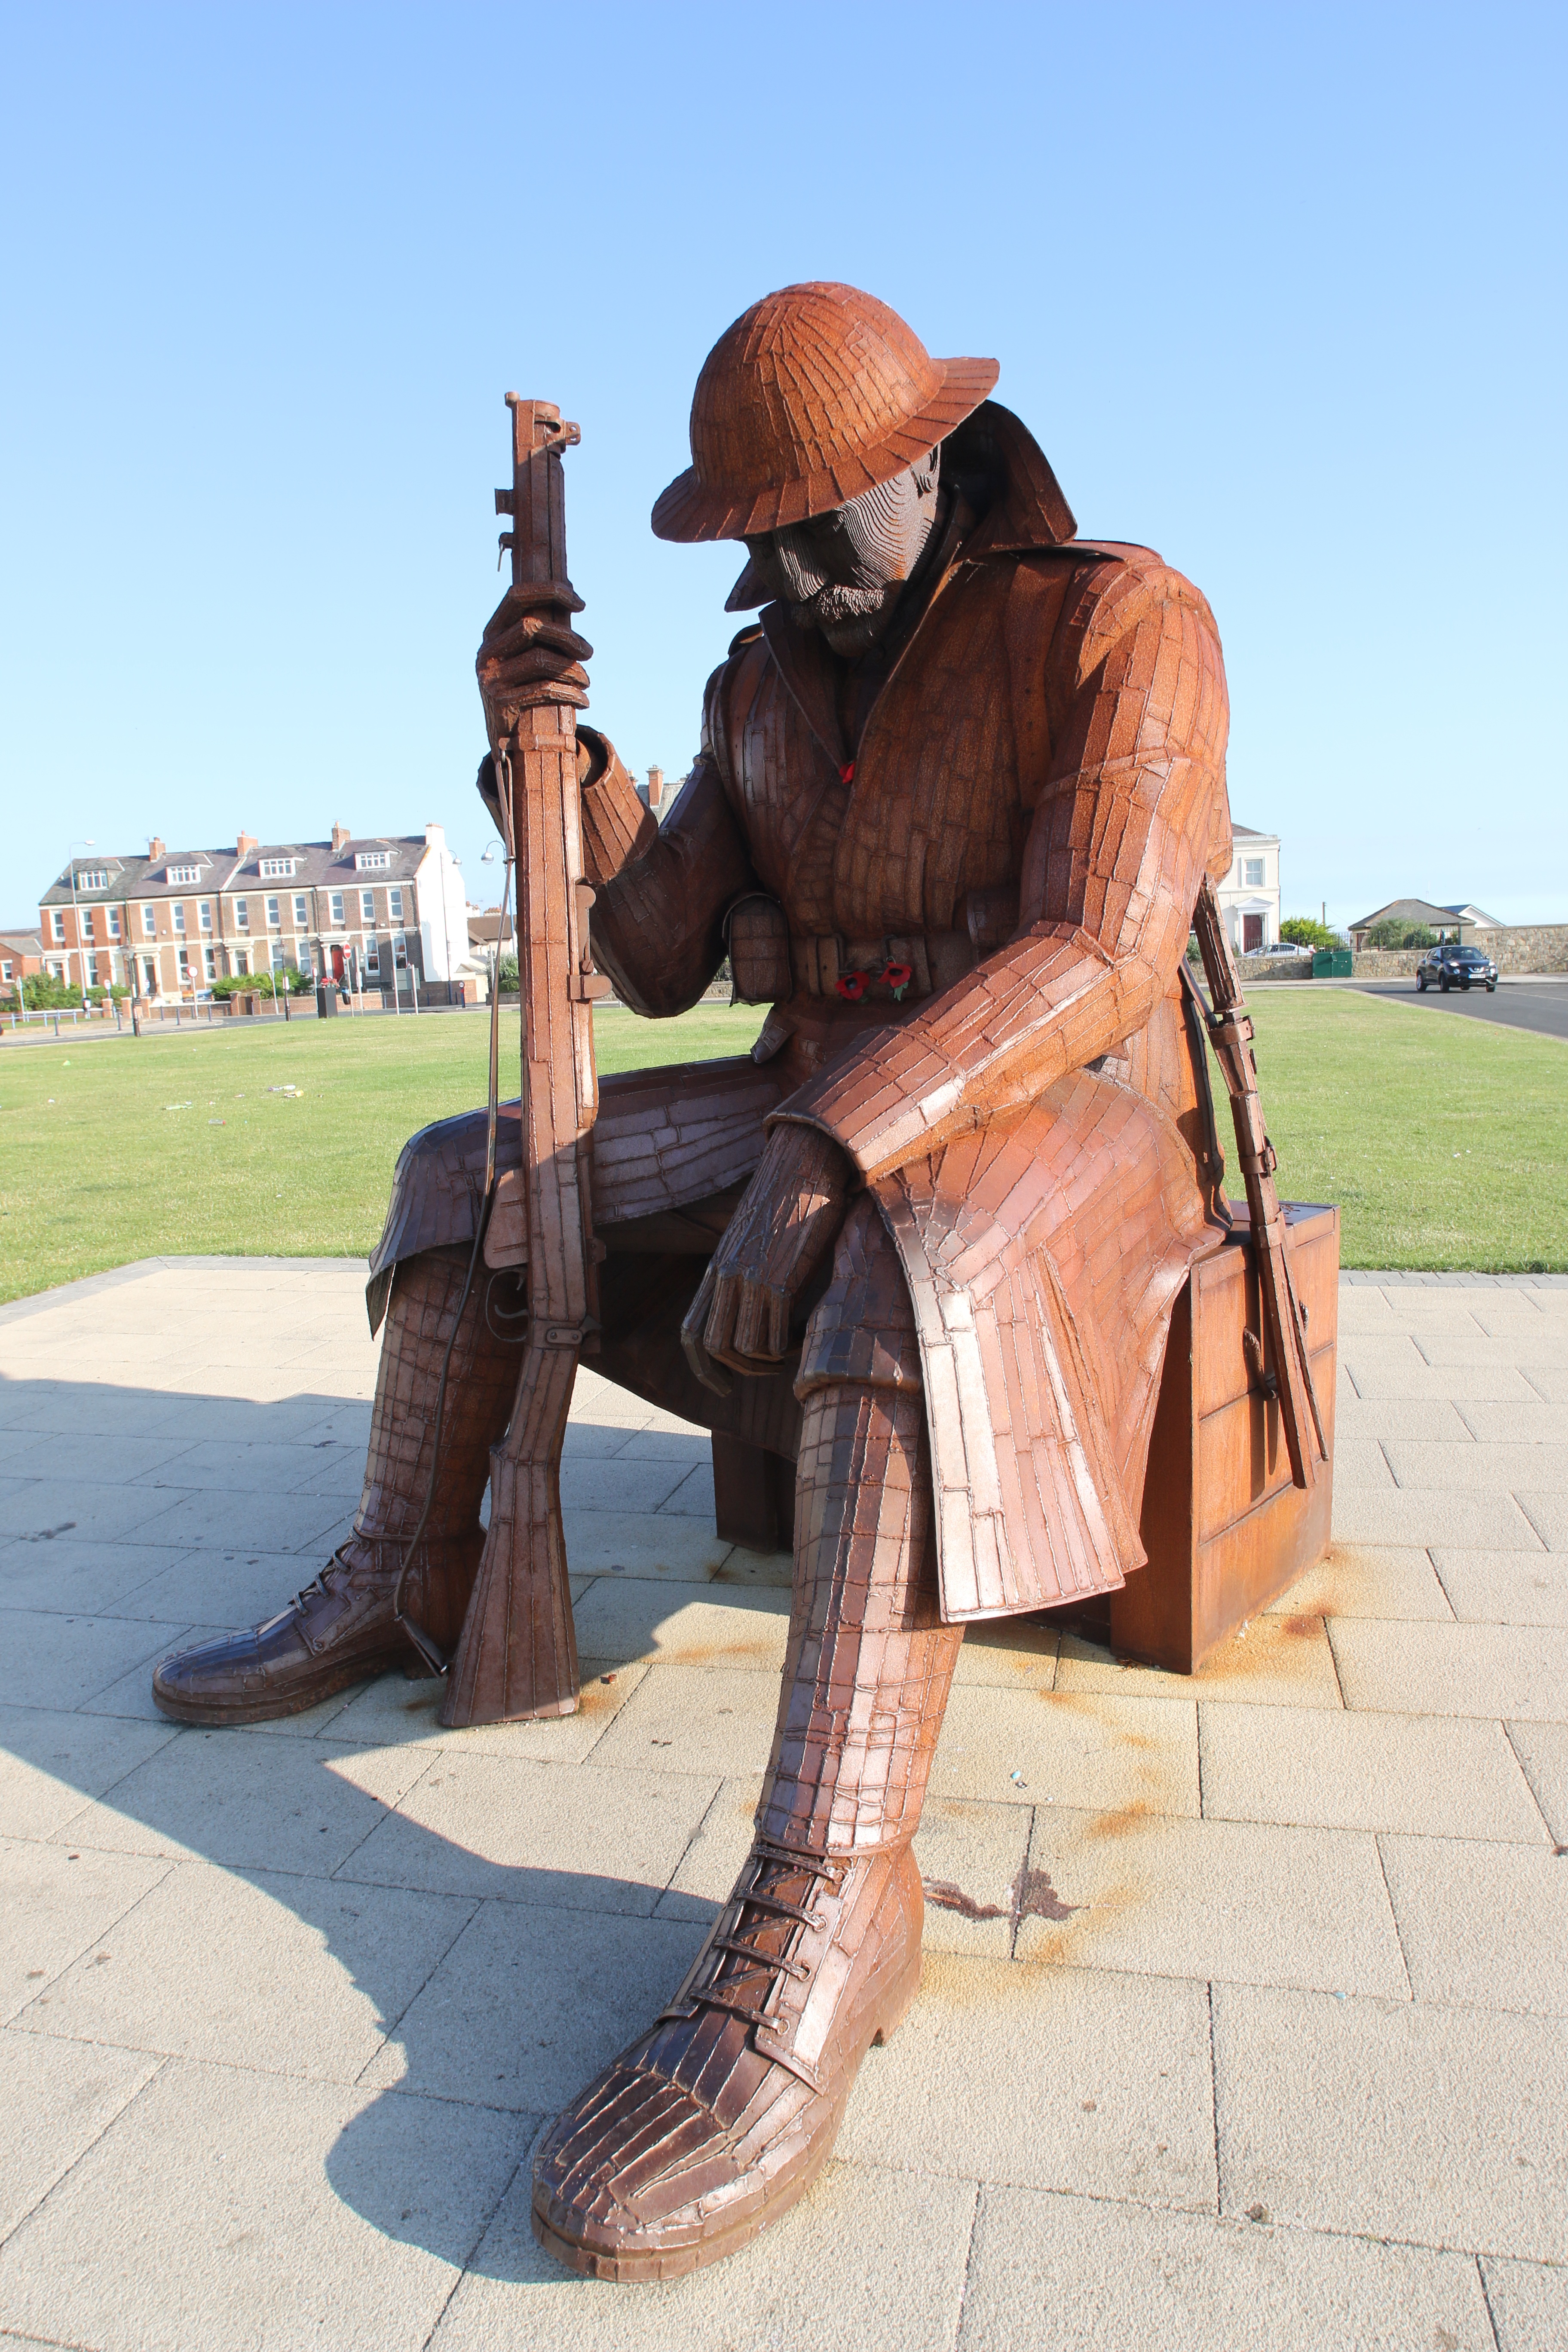
man, wood, monument, military, statue, soldier, sitting, sculpture, memorial, art, temple, photograph, carving, tommy, human positions